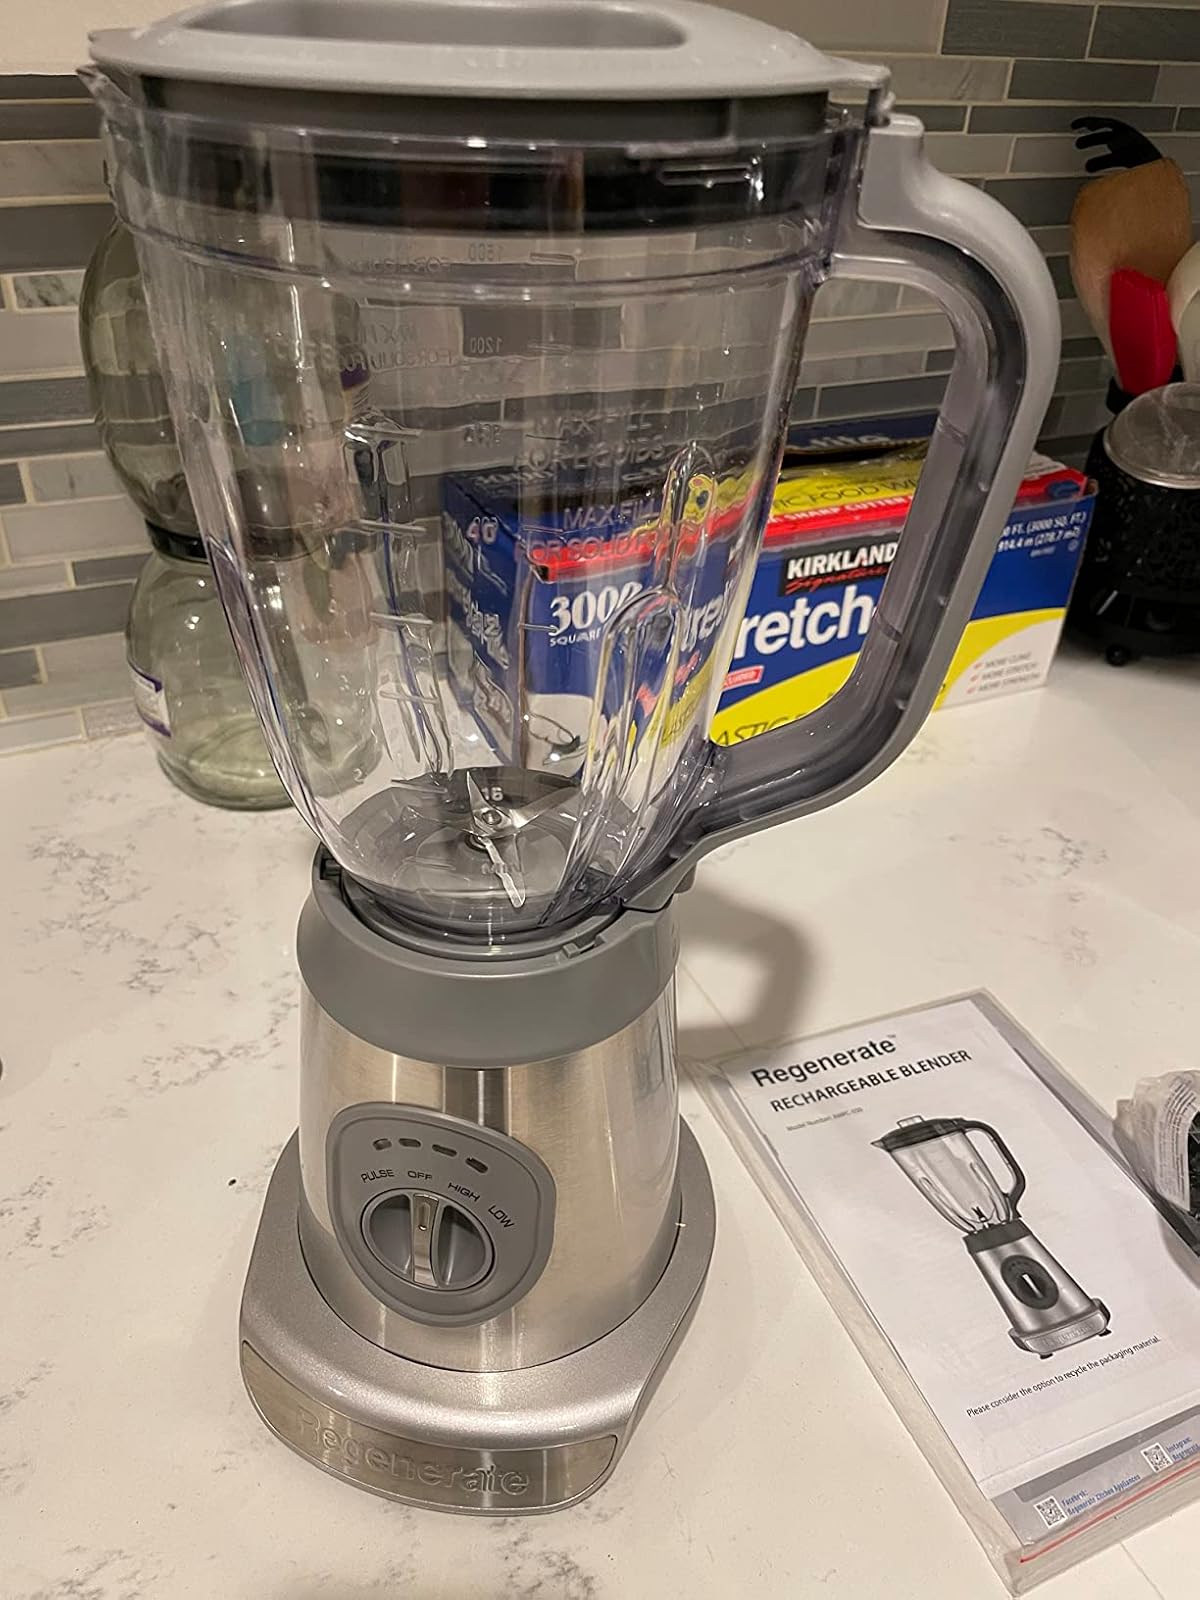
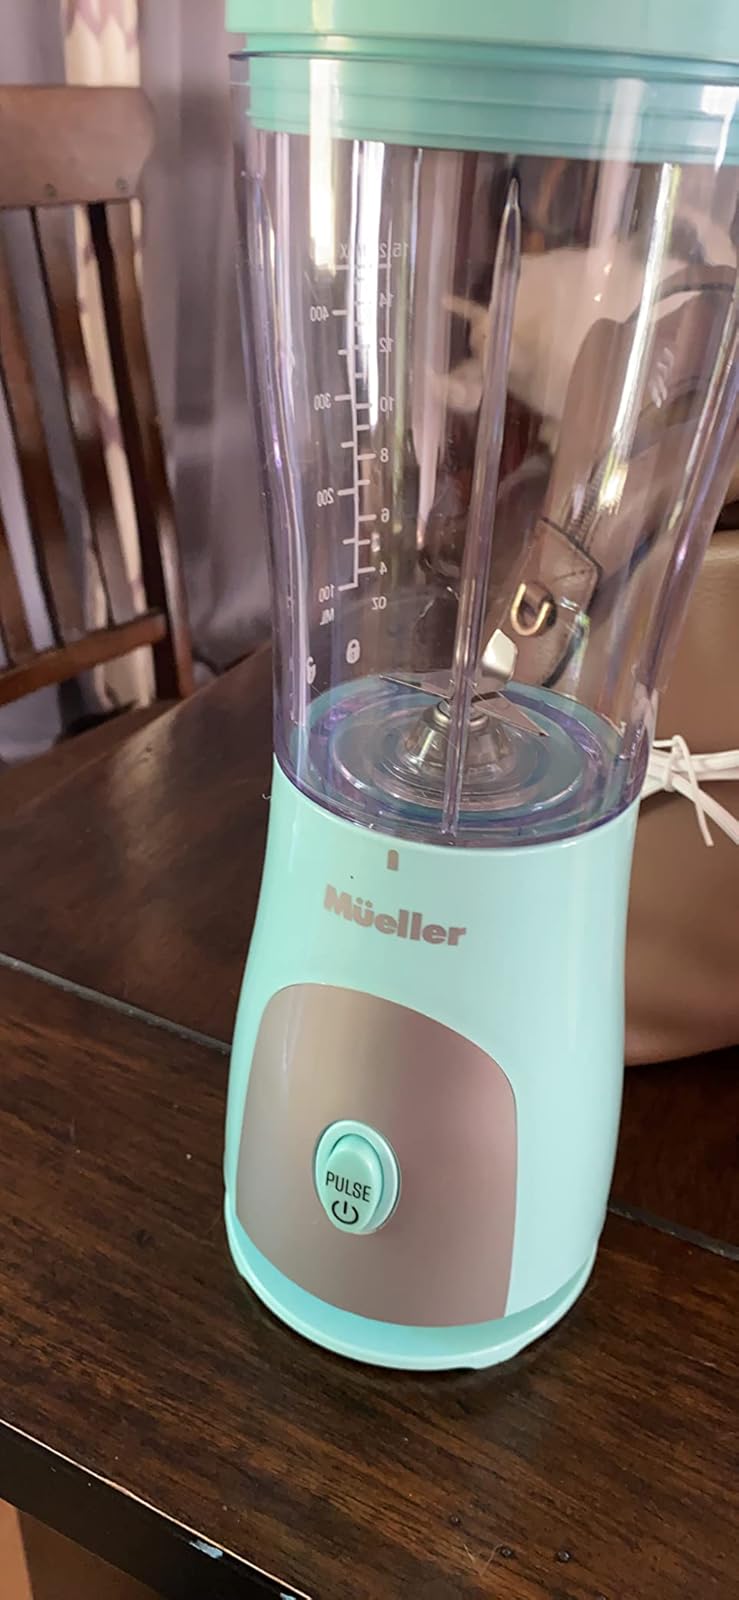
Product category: items_blender
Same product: no